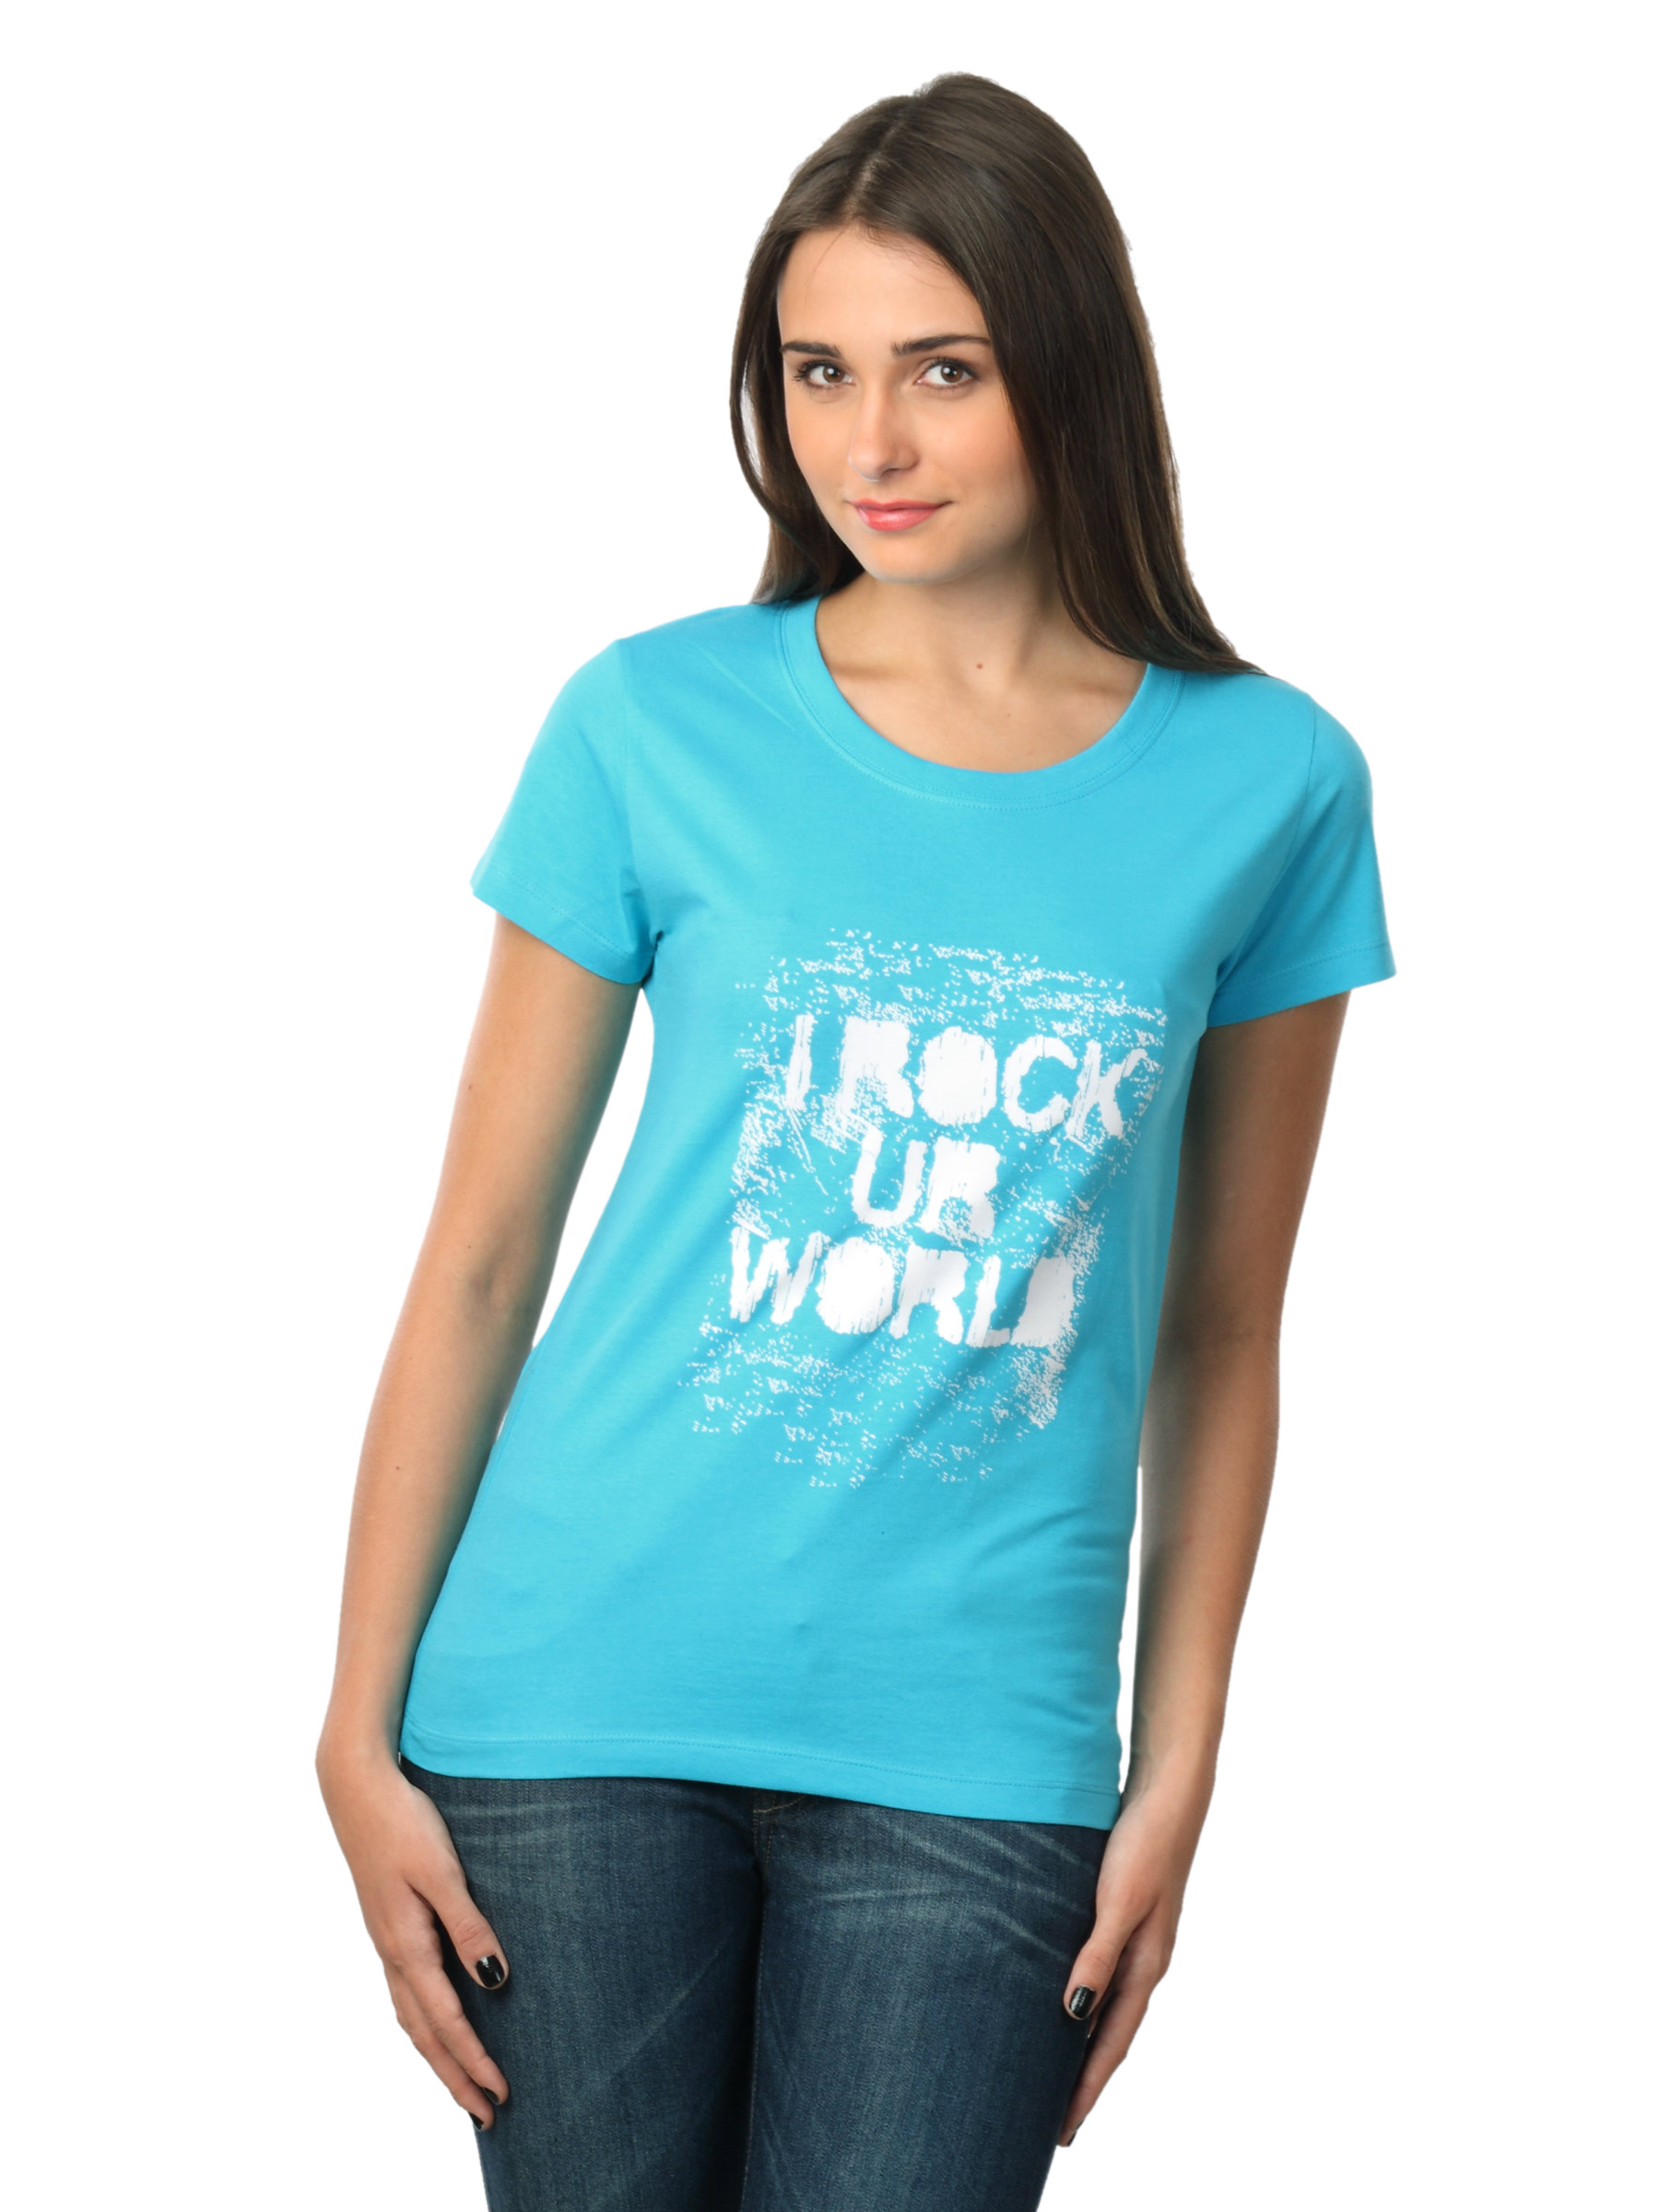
Myntra Women Rock Ur World Blue T-shirt
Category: Apparel / Topwear / Tshirts
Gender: Women
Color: Blue
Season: Summer 2012
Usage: Casual